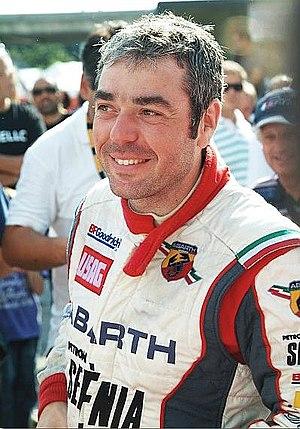
Le Championnat d'Europe des rallyes est organisé par la Fédération internationale de l'automobile.
Luca Rossetti est un pilote de rallye italien.